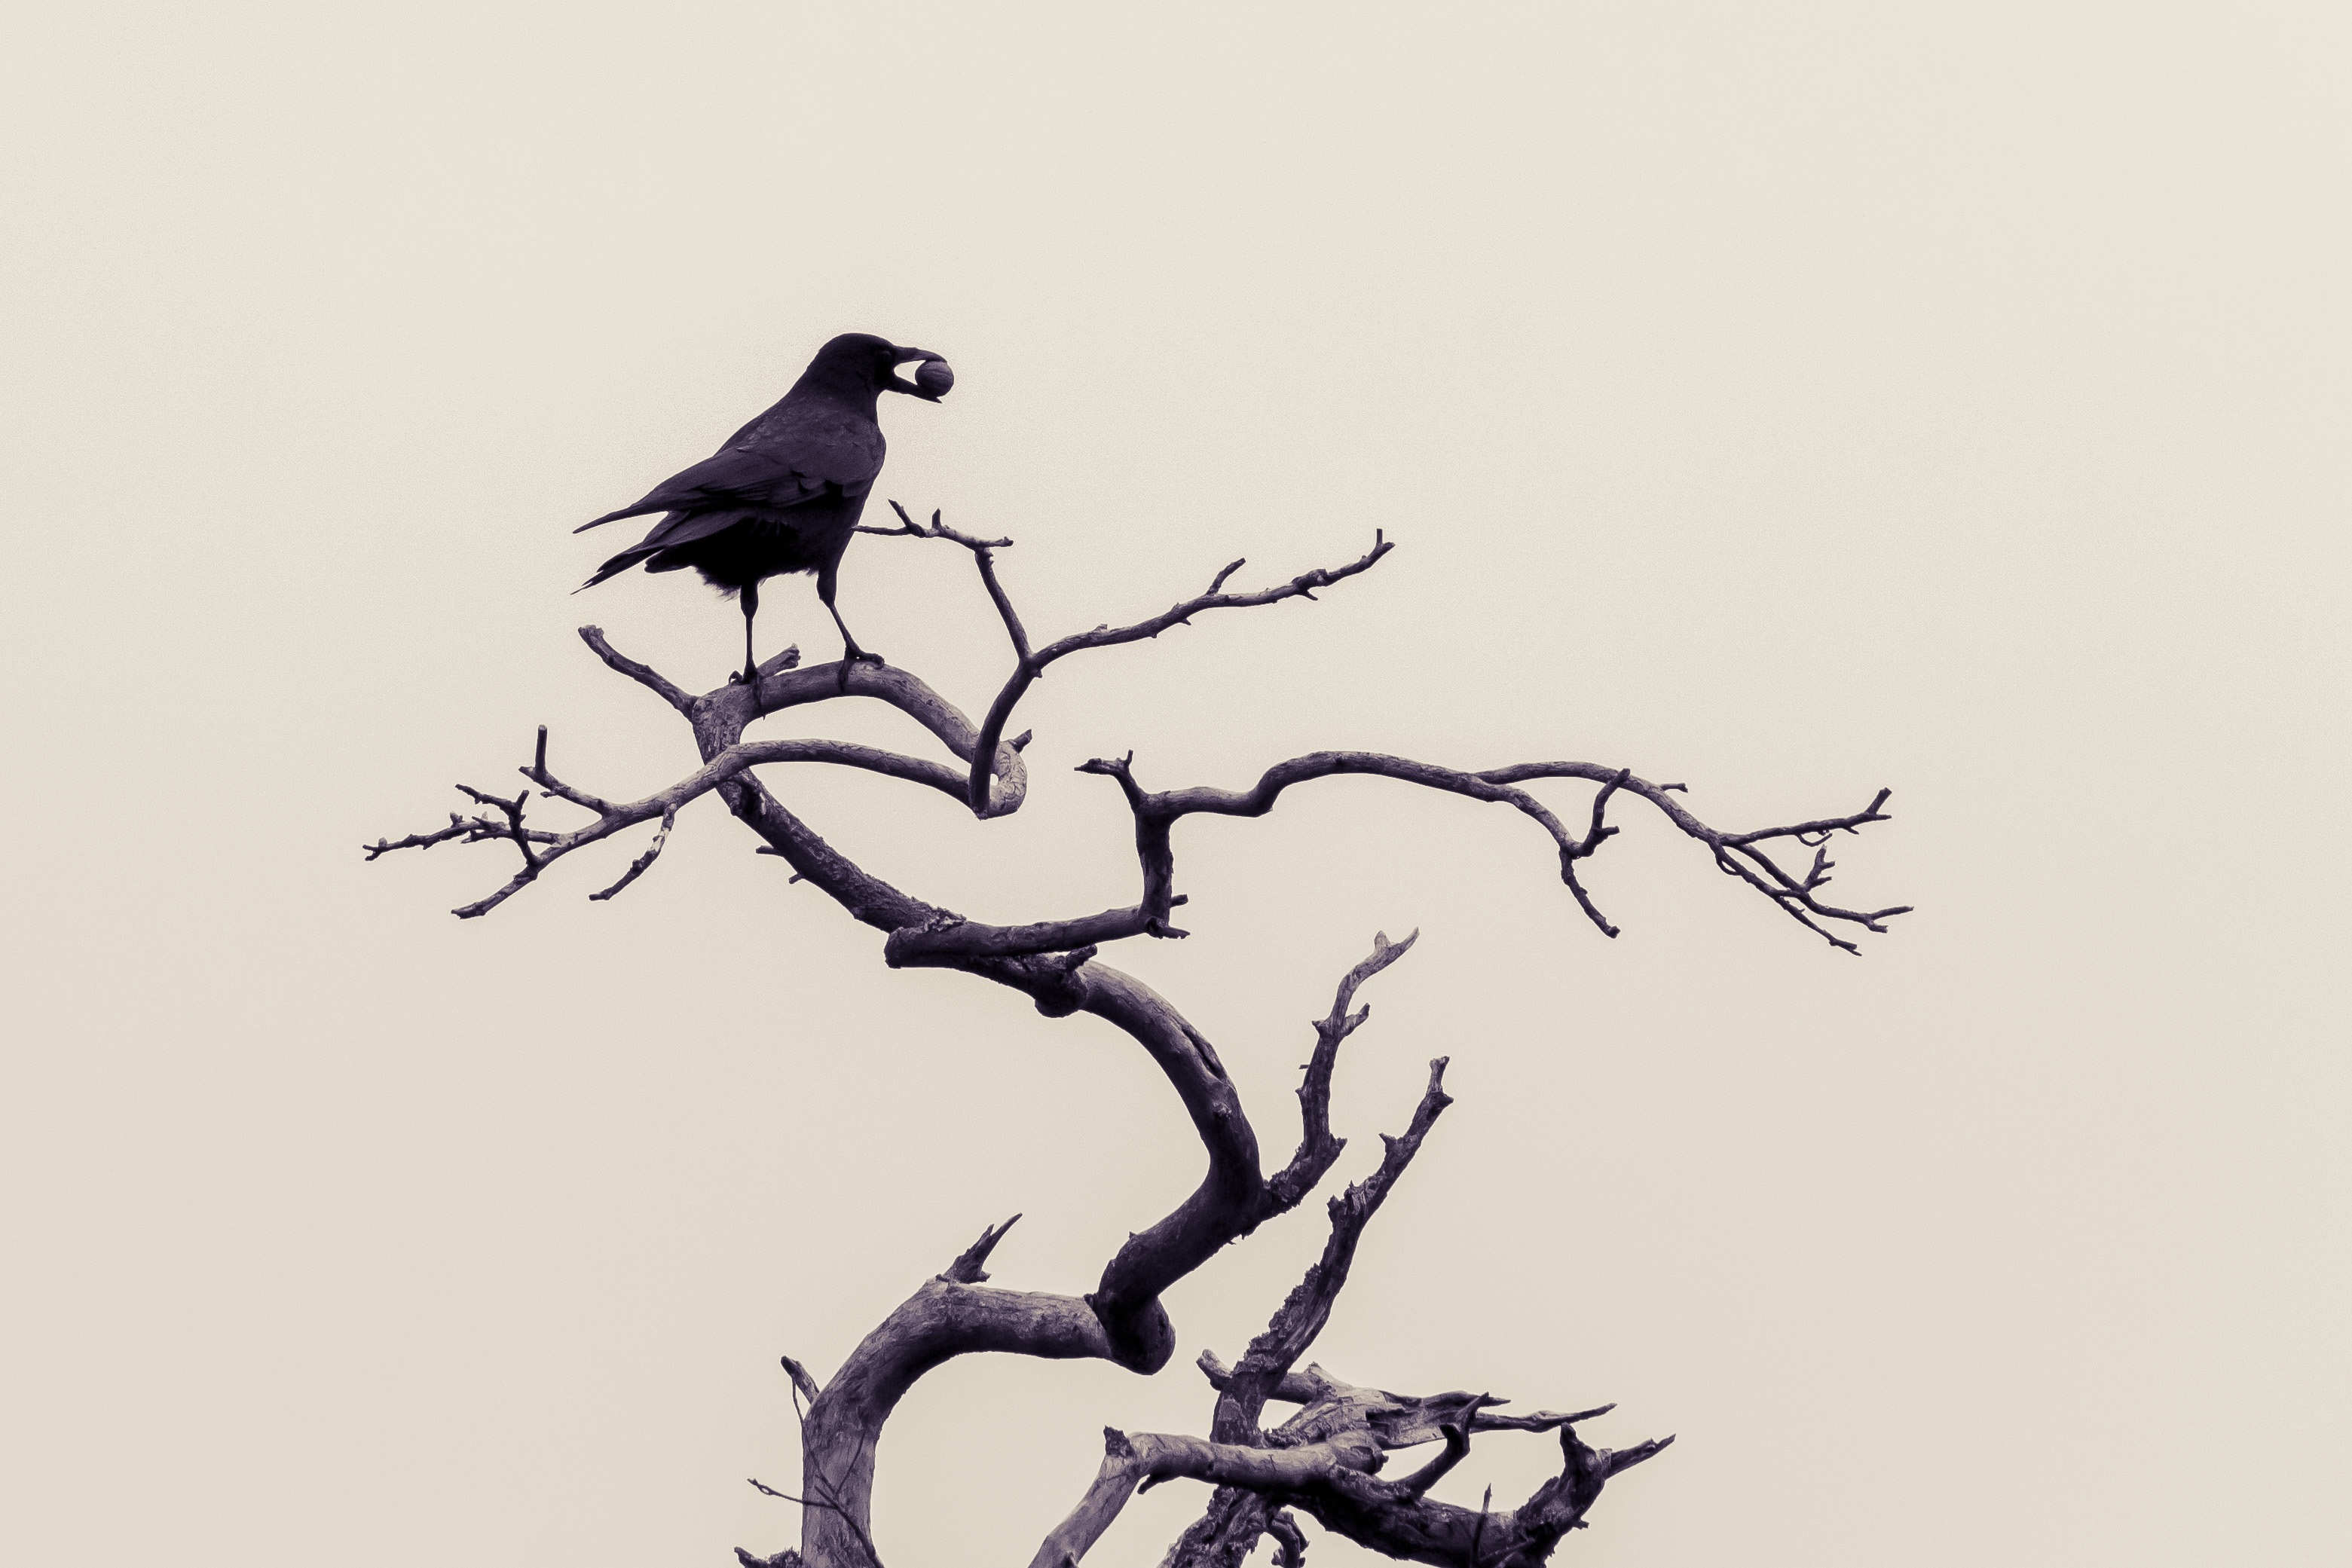
branch, cold, winter, bird, black and white, black, crow, twig, birds, sketch, drawing, illustration, rook, bill, raven bird, corvidae, kahl, jackdaw, croak, harbinger, perching bird, crow like bird